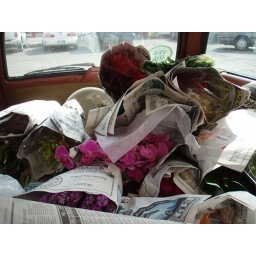
All the flowers in the car